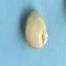
Maize quality: Good